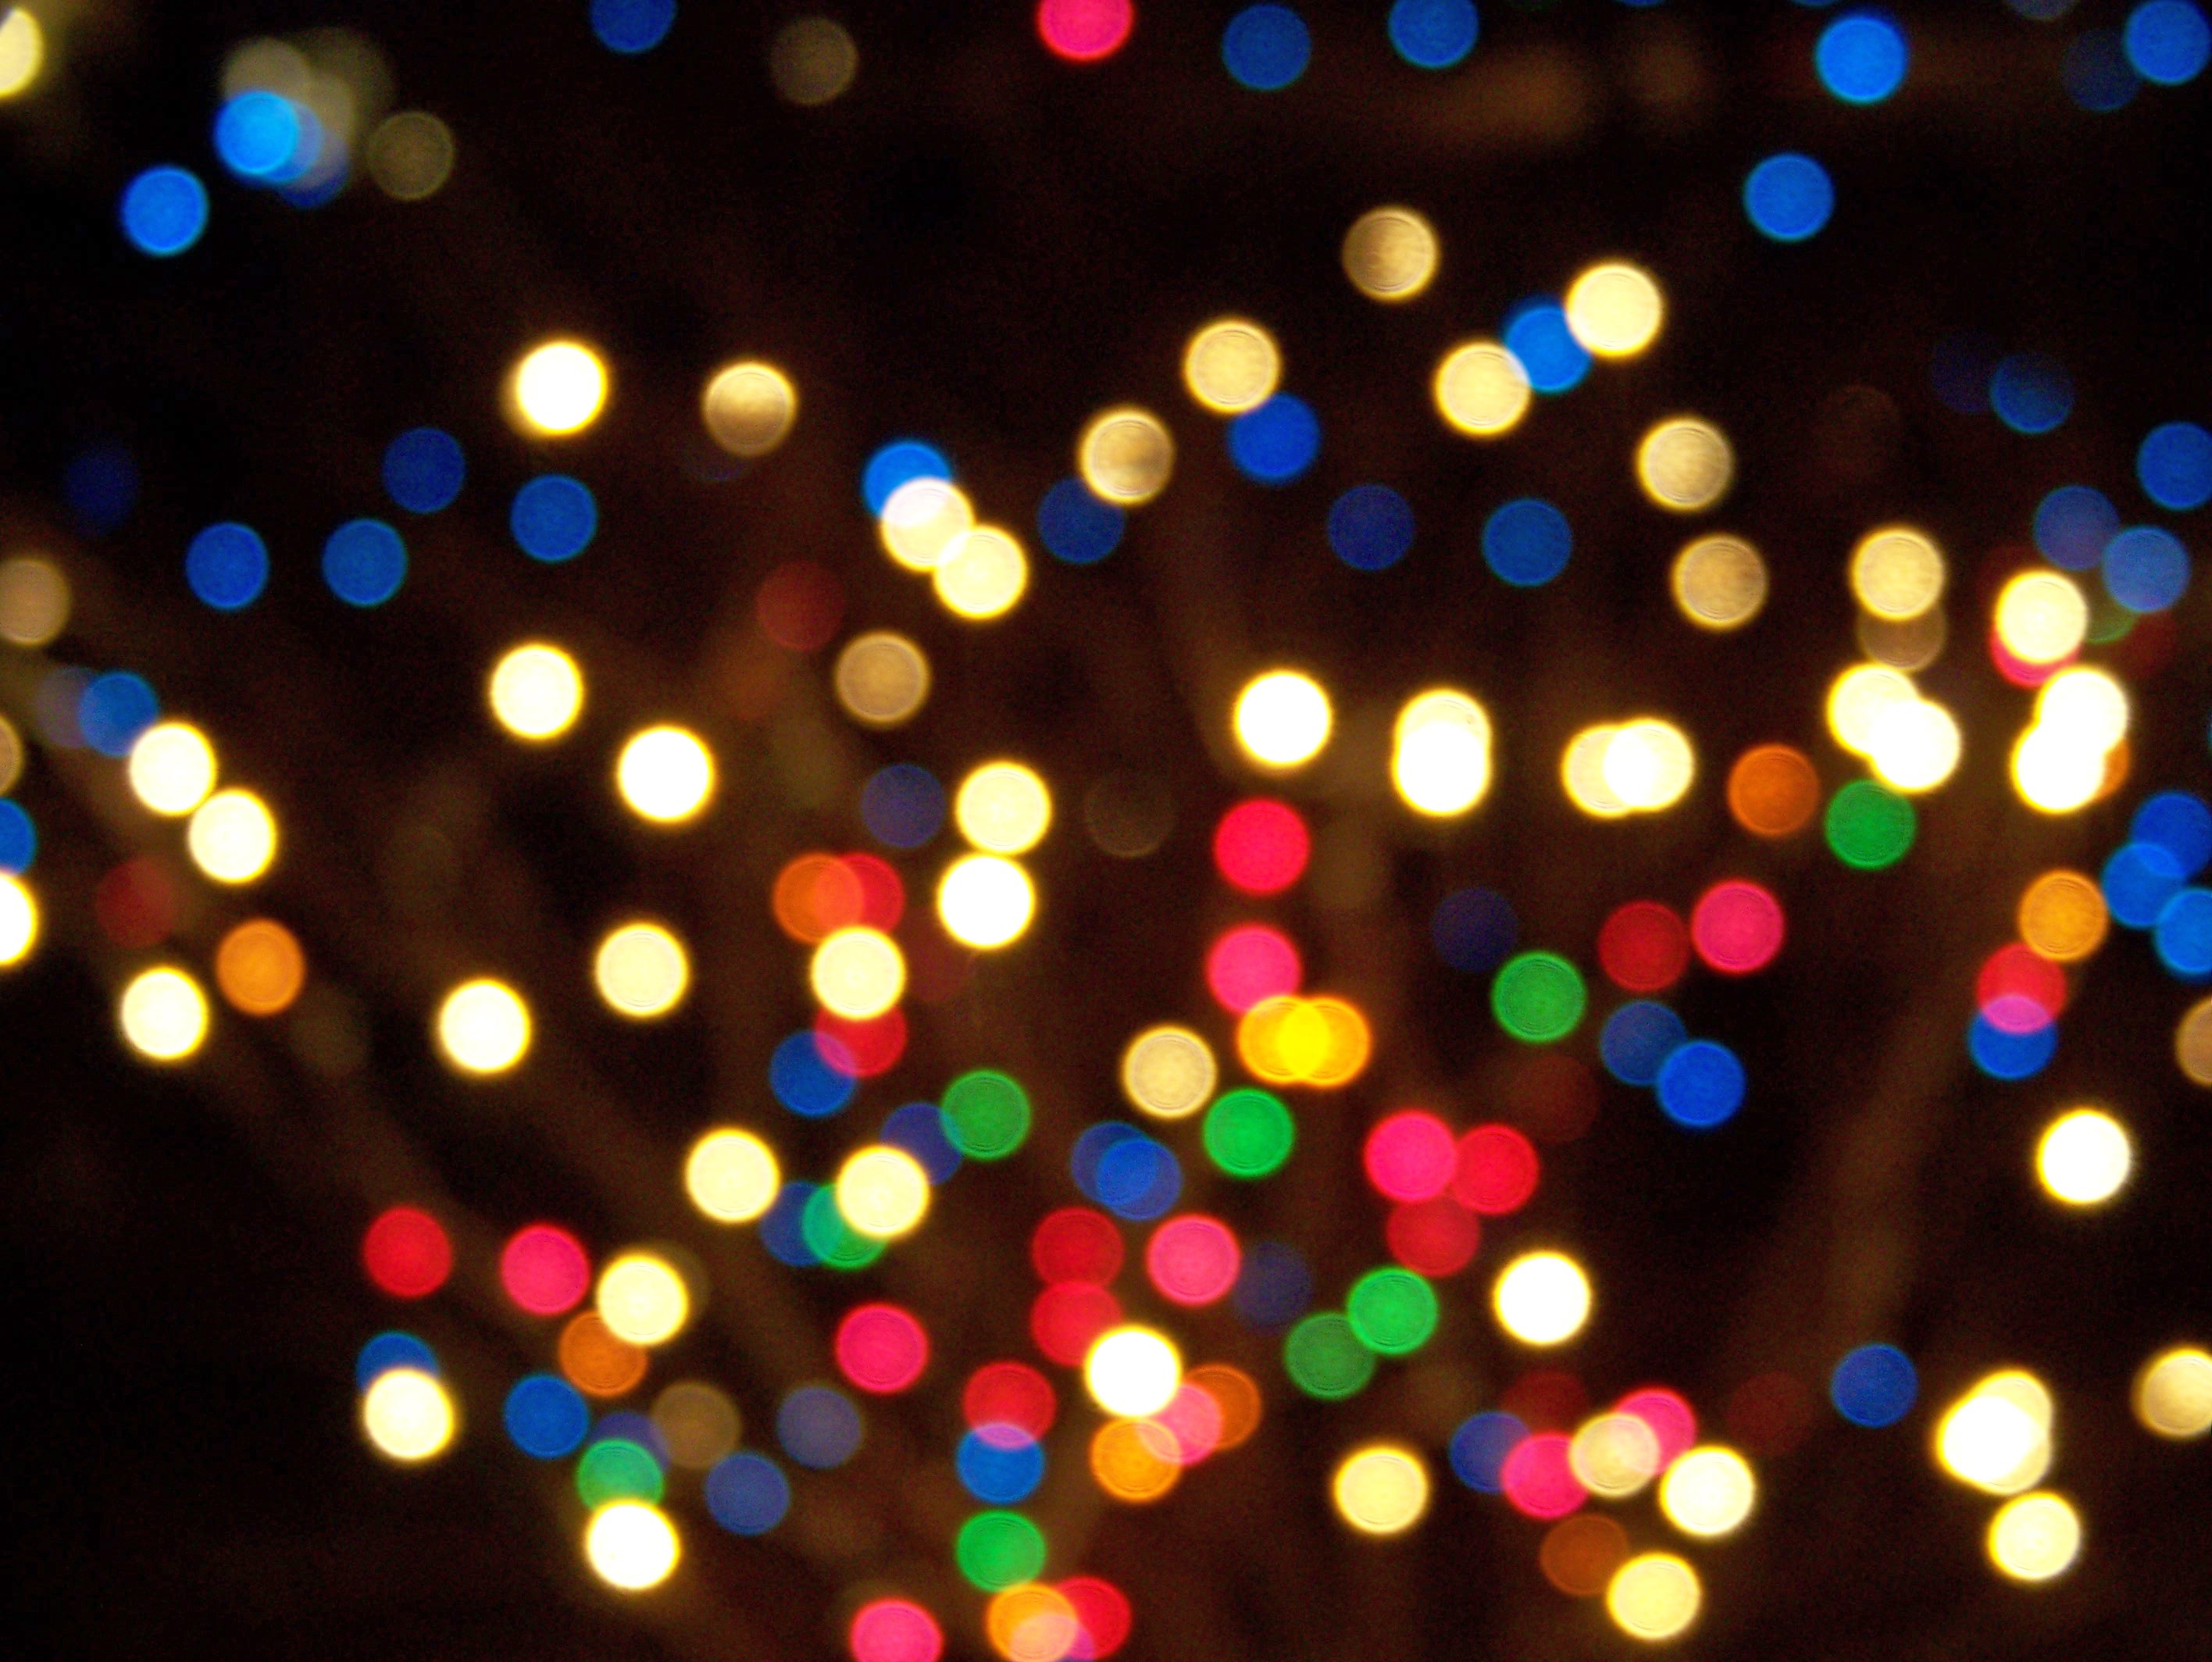
light, blur, night, string, number, celebration, decoration, pattern, reflection, bulb, color, holiday, glow, blue, colorful, christmas, twinkle, season, circle, festive, ornament, illuminated, sparkle, christmas decoration, lights, focus, decorative, december, vibrant, shiny, xmas, shape, blink, shimmer, gleam, christmas lights, defocused